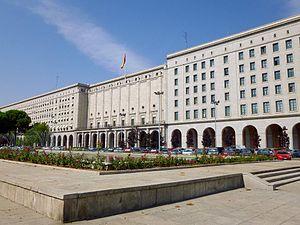
Bâtiment du Ministère espagnol de l'Équipement (Madrid).
Le ministère des Transports, de la Mobilité et des Programmes Urbains est le département ministériel responsable des travaux publics, des infrastructures et des transports en Espagne.